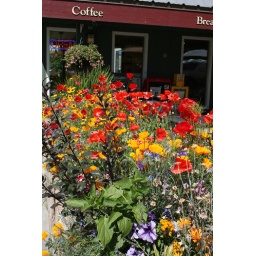
Foglifter cafe flower bed in McCall, Labor Day